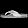
Label: Sandal